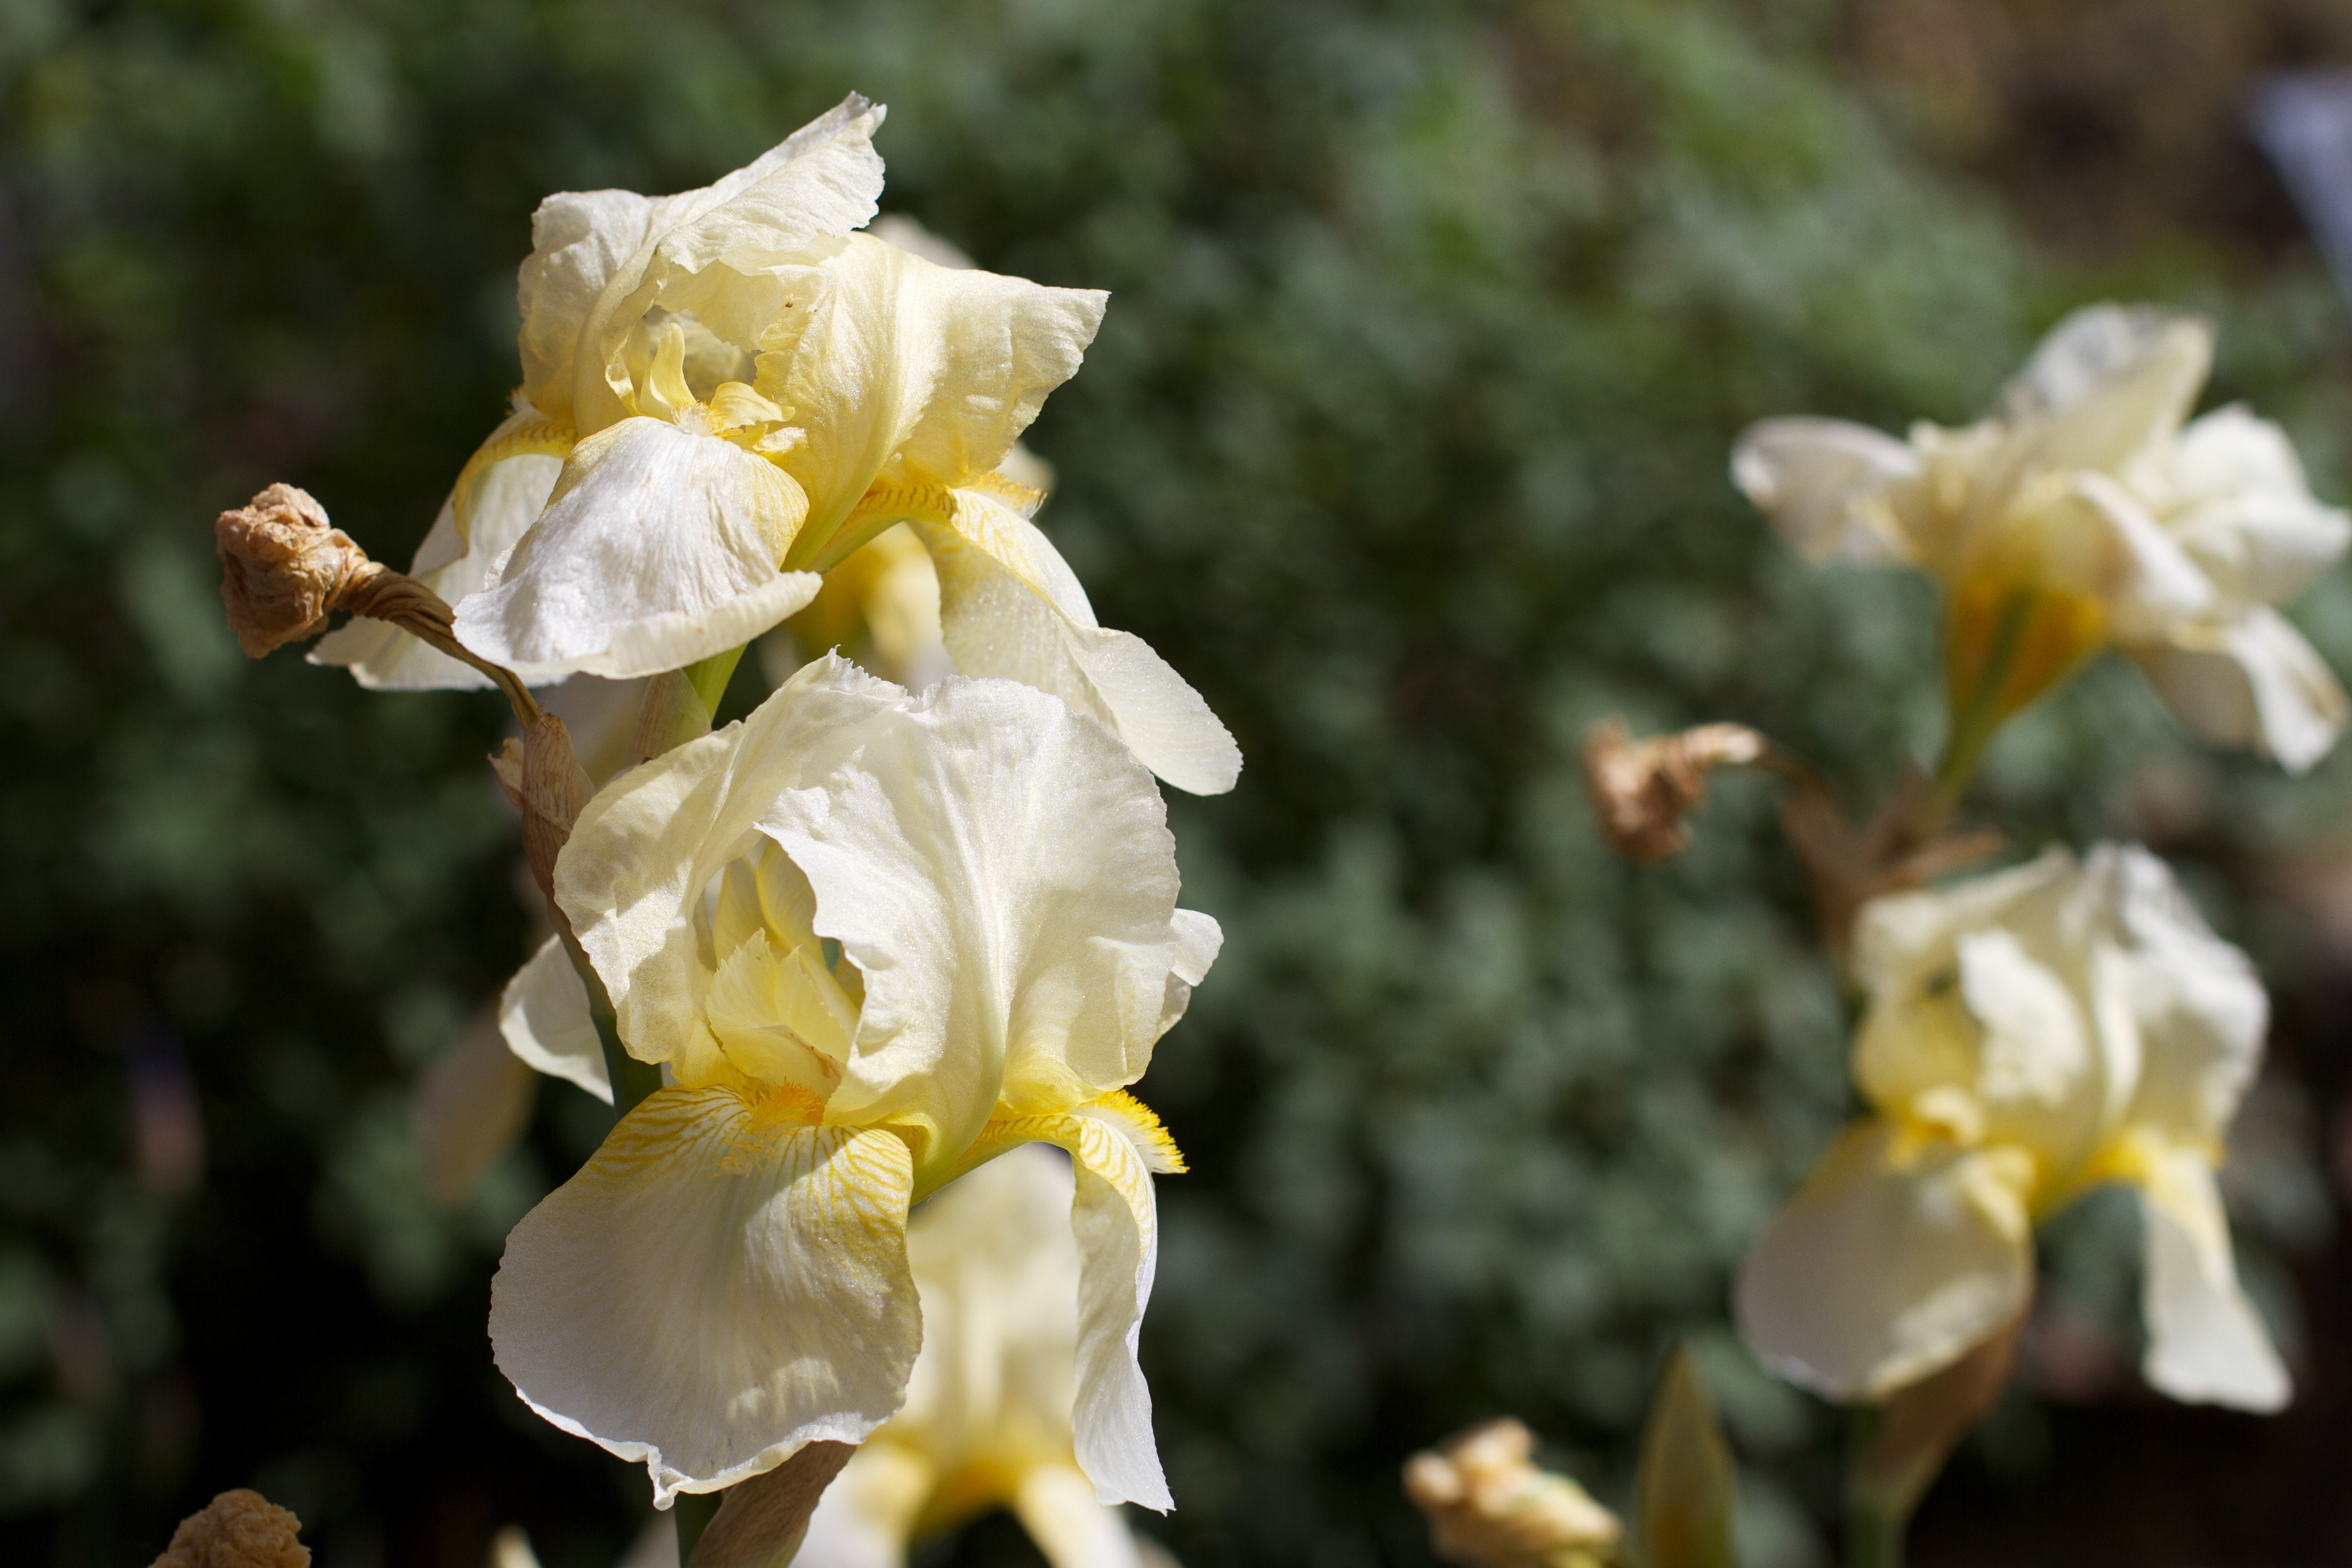
blossom, plant, flower, botany, yellow, flora, wildflower, iris, macro photography, flowering plant, land plant, iris family